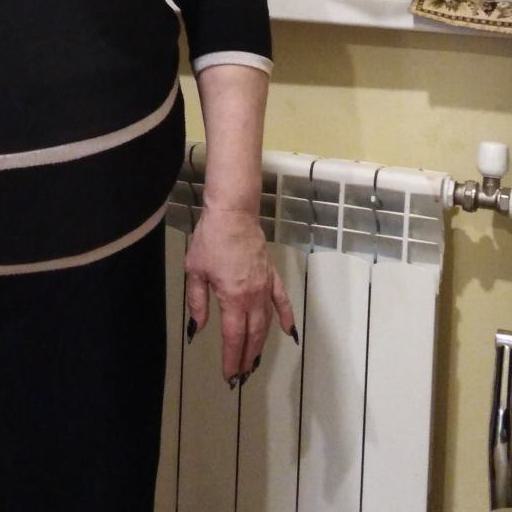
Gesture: no_gesture